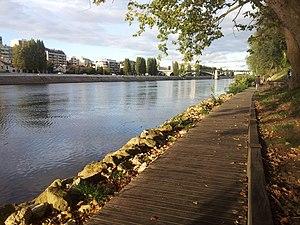
Île de la Grande Jatte